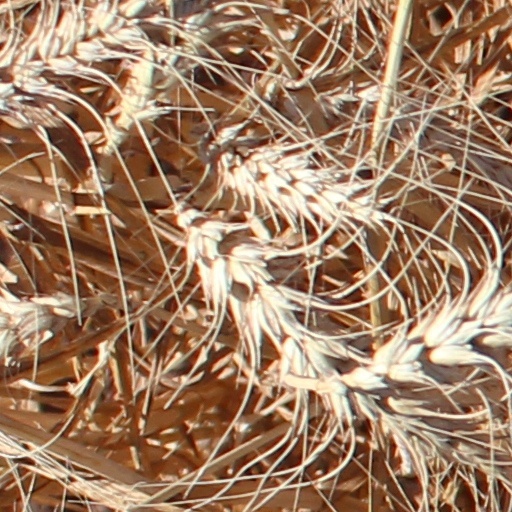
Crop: wheat